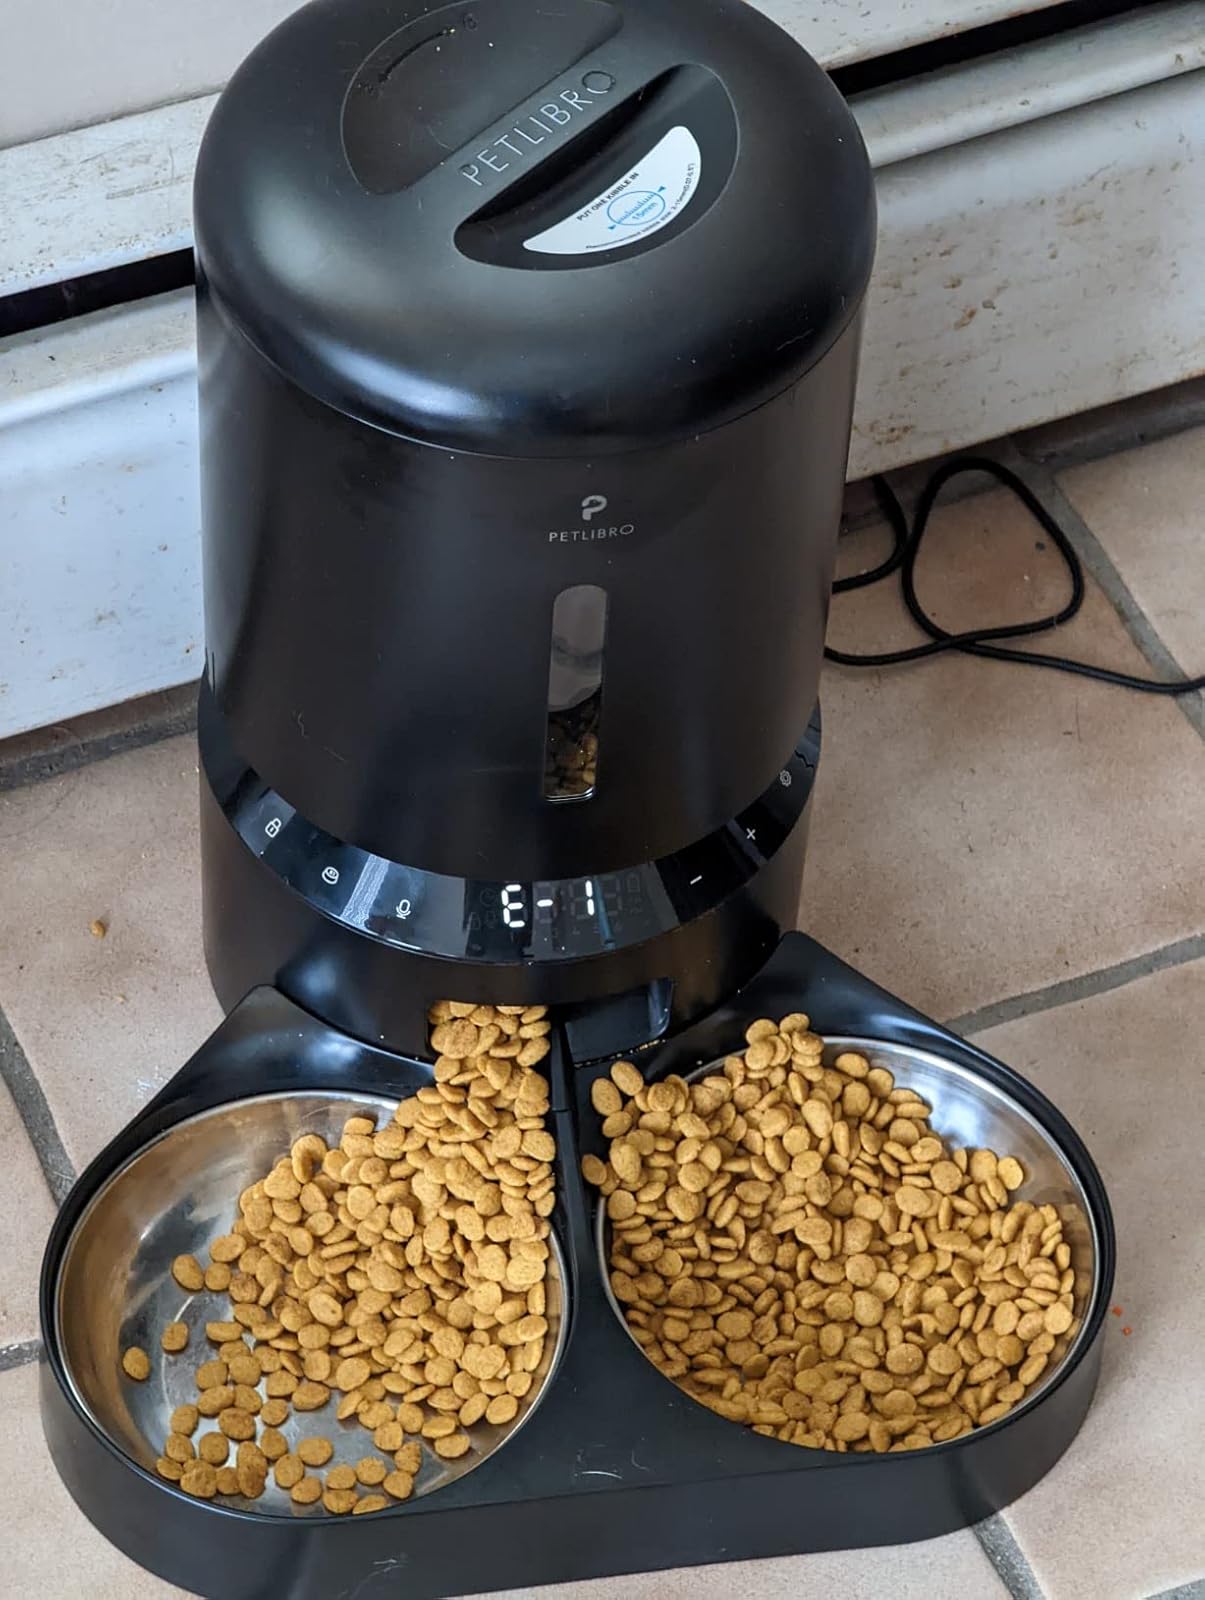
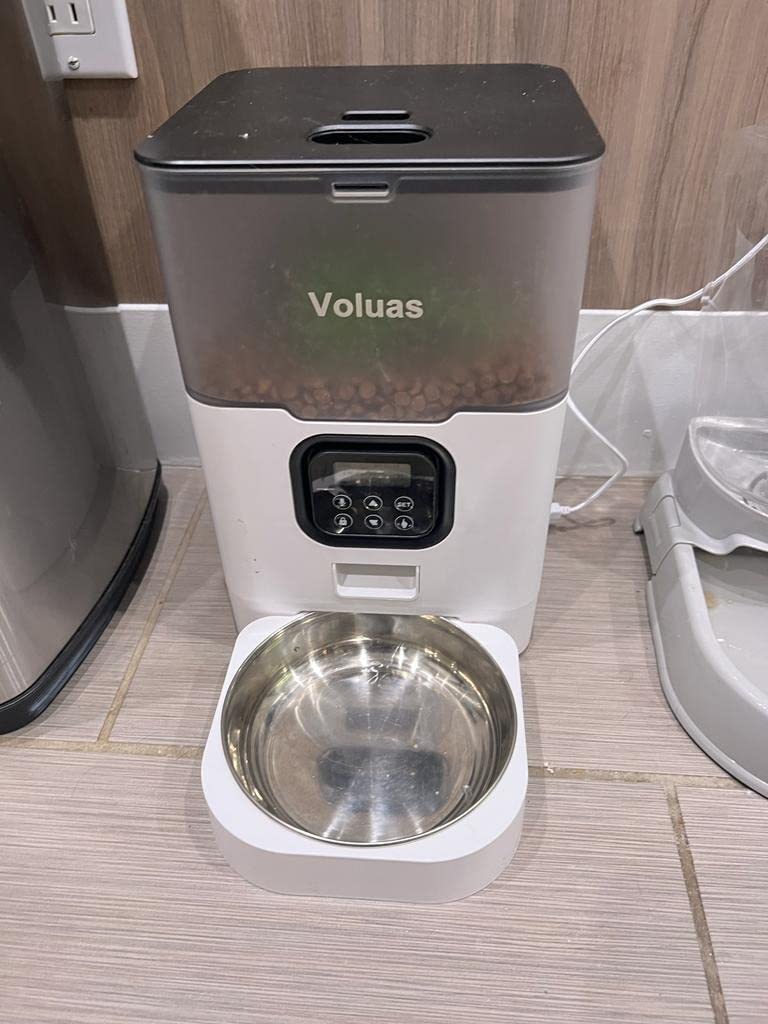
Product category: items_feeder
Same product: no